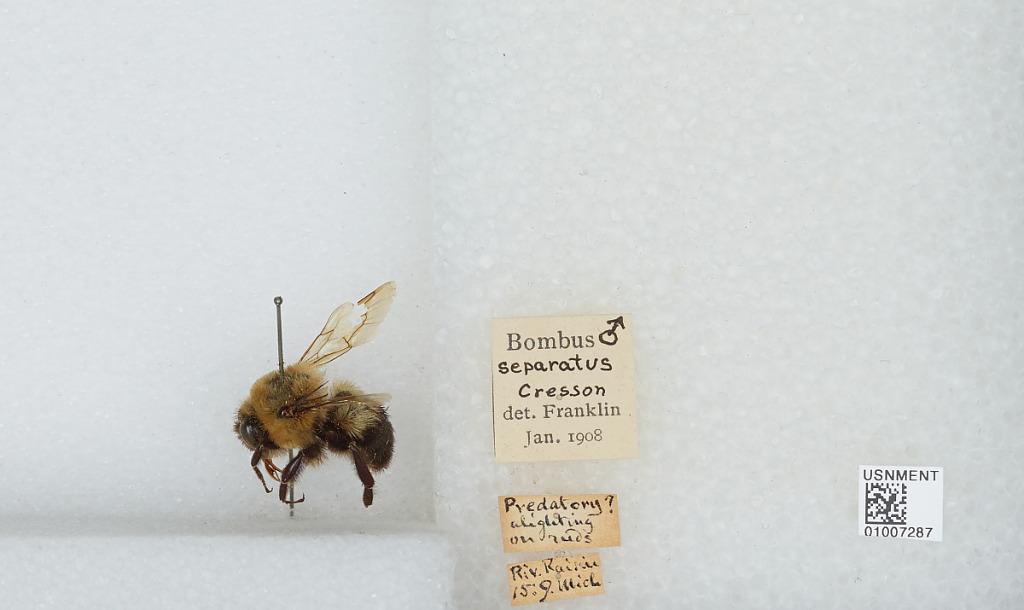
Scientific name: Bombus (Separatobombus) griseocollis (De Geer)
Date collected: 2015-9-
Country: United States
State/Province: Michigan
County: Washtenaw
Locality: River Raisin
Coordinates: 41.8919, -83.3367
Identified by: Franklin